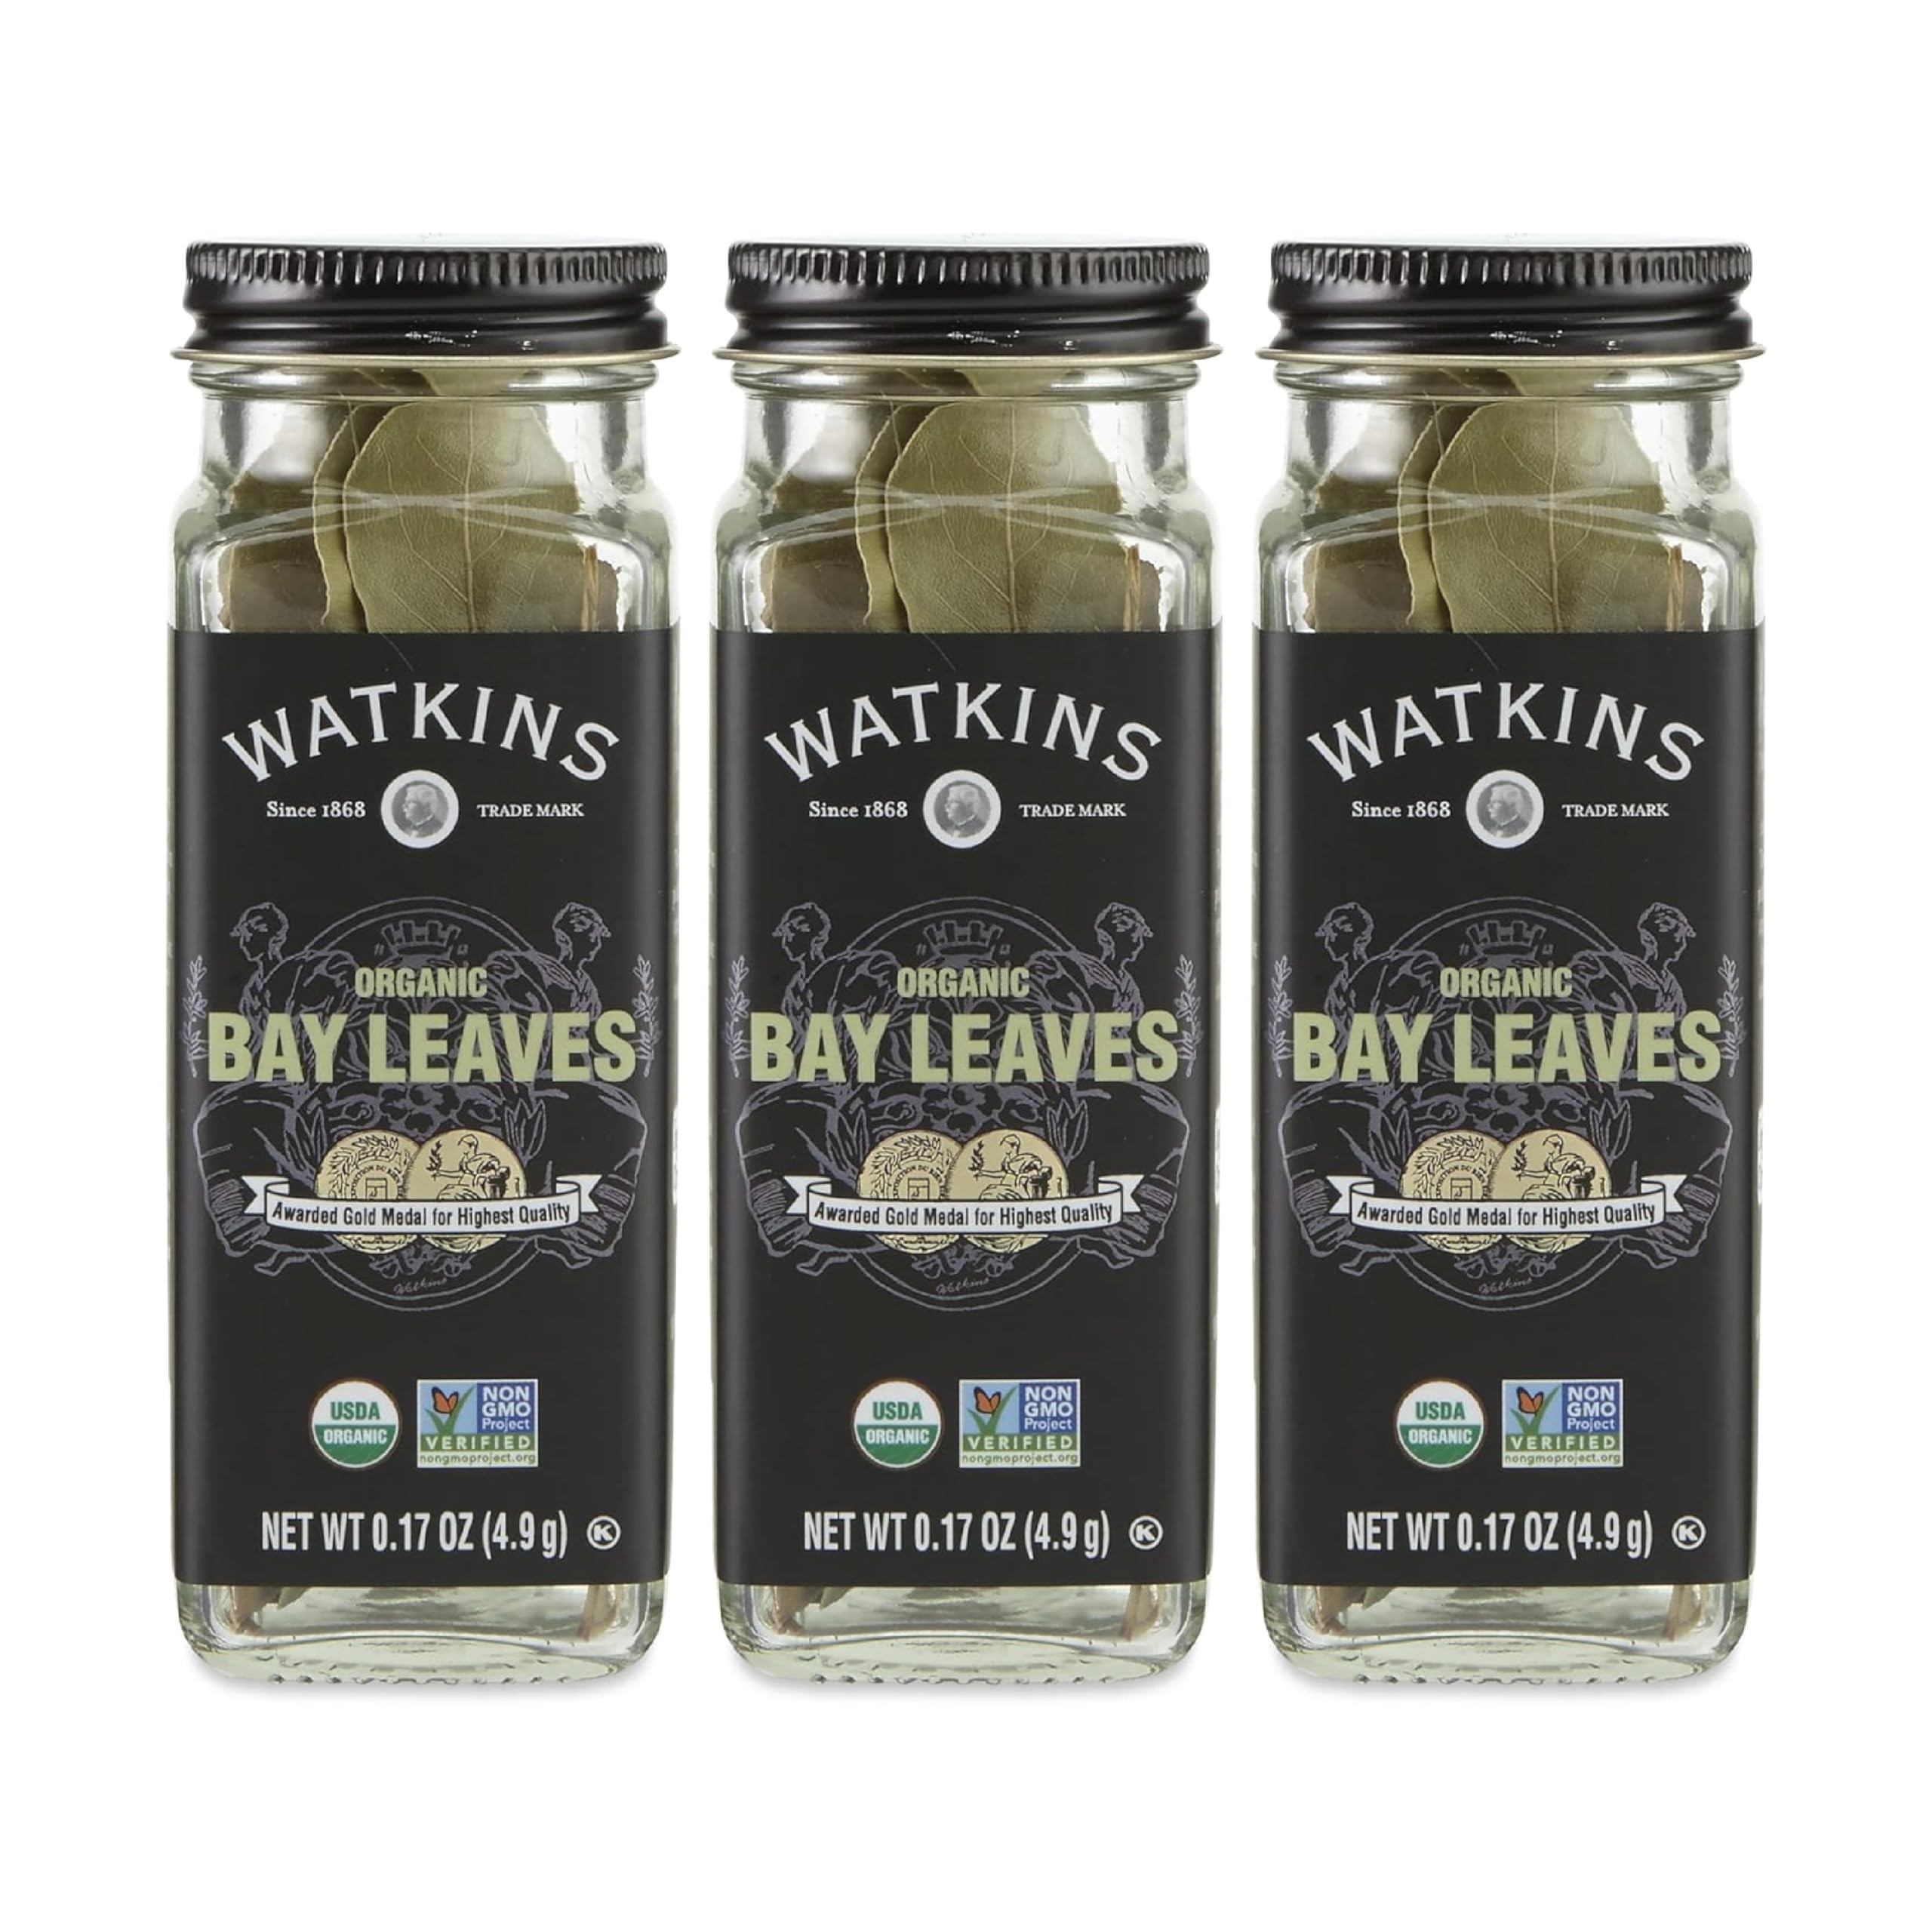
Item Name: Watkins Gourmet Organic Spice Jar, Bay Leaves, 0.17 Ounce Jar, 3 Count
Bullet Point 1: Superior quality, gourmet spices and herbs grinder for family recipes, premium pantries, and more!
Bullet Point 2: Unique Watkins square glass grinder for clean, organized spice storage
Bullet Point 3: USDA Certified Organic, Gluten Free, Kosher and Non-GMO project verified
Bullet Point 4: Packed in the USA and recyclable glass bottle
Bullet Point 5: Experts in spices, seasonings, extracts and more since 1868!
Value: 0.51
Unit: Ounce

Price: 20.325